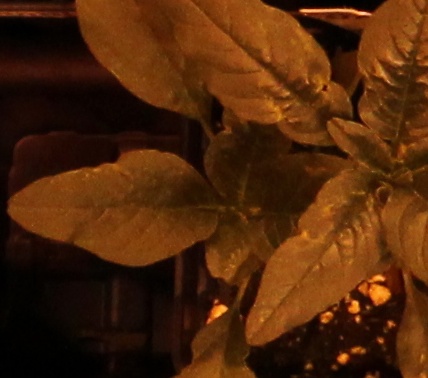
Label: Waterhemp